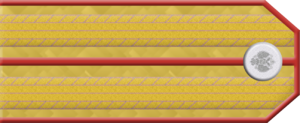
Iessaoul est un rang militaire cosaque dérivé du terme turc yasaul.
Comte Pavel Nikolaïevitch Ignatiev, en russe : граф Павел Николаевич Игнатьев, est né le 18 juin 1797 et mort le 1ᵉʳ janvier 1880 Saint-Pétersbourg.
Comte Alexeï Alexeïevitch Ignatiev, né le 14 mars 1877 à Saint-Pétersbourg, mort le 20 novembre 1954 à Moscou, est un major-général et attaché militaire sous l'Empire russe, lieutenant-général et écrivain sous le régime soviétique.
Ievgraf Nikolaïevitch Krouten, né le 5 décembre 1890 à Kiev et décédé le 6 juin 1917, était un as de l'aviation de l’armée de l'air impériale russe lors de la Première Guerre mondiale.
Vassili Vassilievitch Kotchoubeï. Né le 13 août 1784 à Iaroslavets, décédé le 9 septembre 1844. Il prit part aux Guerres napoléoniennes, Conseiller privé en 1835.